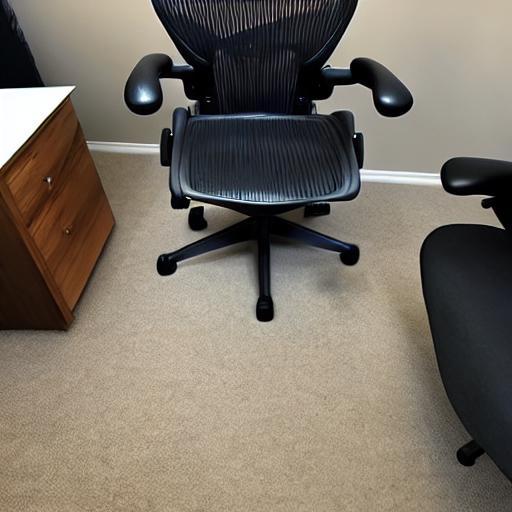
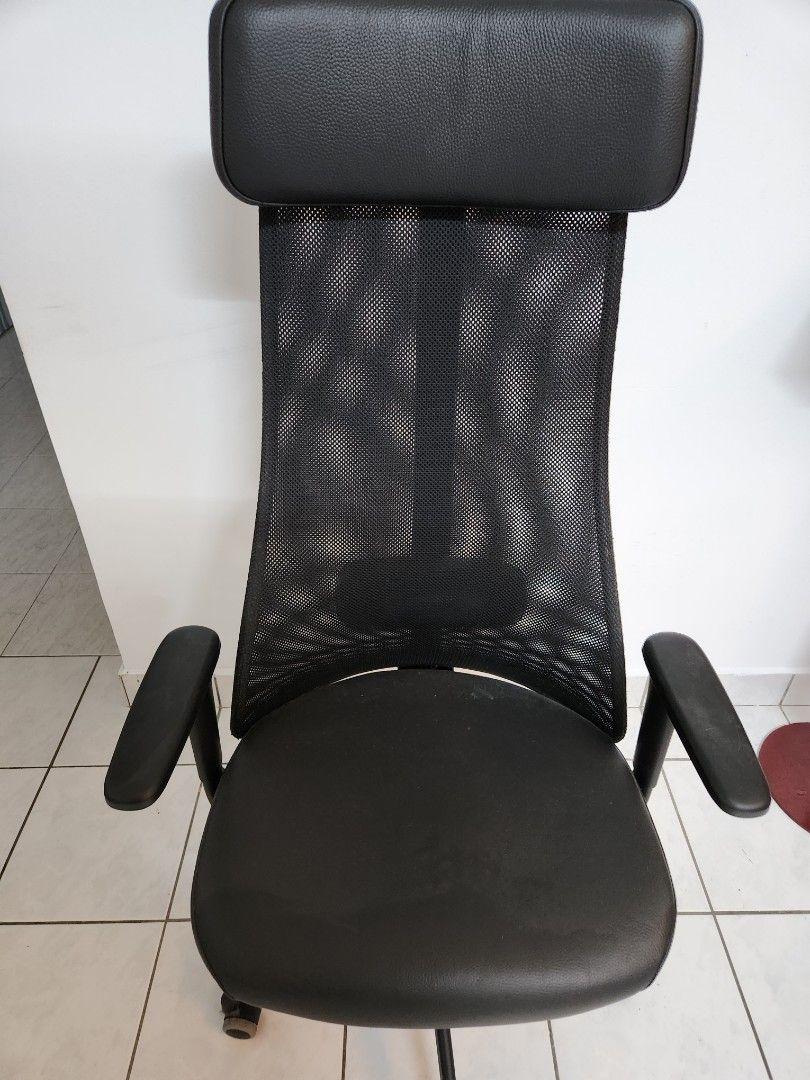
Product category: items_chair
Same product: no